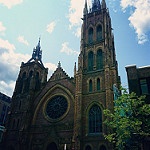
Scene: Outdoor